Answer in natural language. How many ArmChairs are visible in the scene? Choose between the following options: 1, 4, 0, 2 or 3
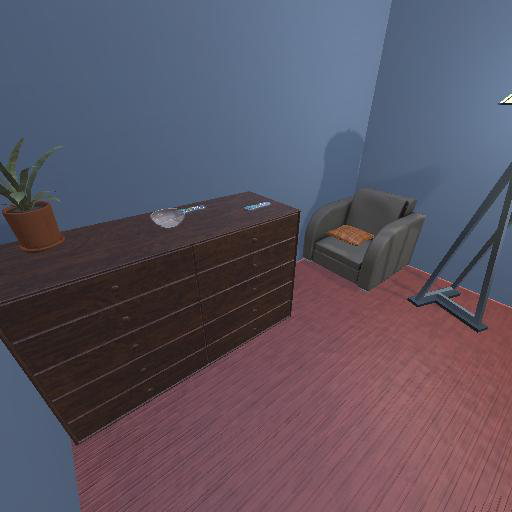
<answer>1</answer>